Edinburgh Sheriff Court

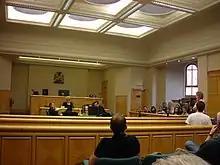
A courtroom in Edinburgh Sheriff Court

Until the mid-1990s, hearings took place in the Old Sheriff Court in the Lawnmarket. However, as the number of court cases in Edinburgh grew, it became necessary to commission a modern courthouse for criminal matters. The site the court officials selected had previously been occupied by a part of Heriot-Watt University.